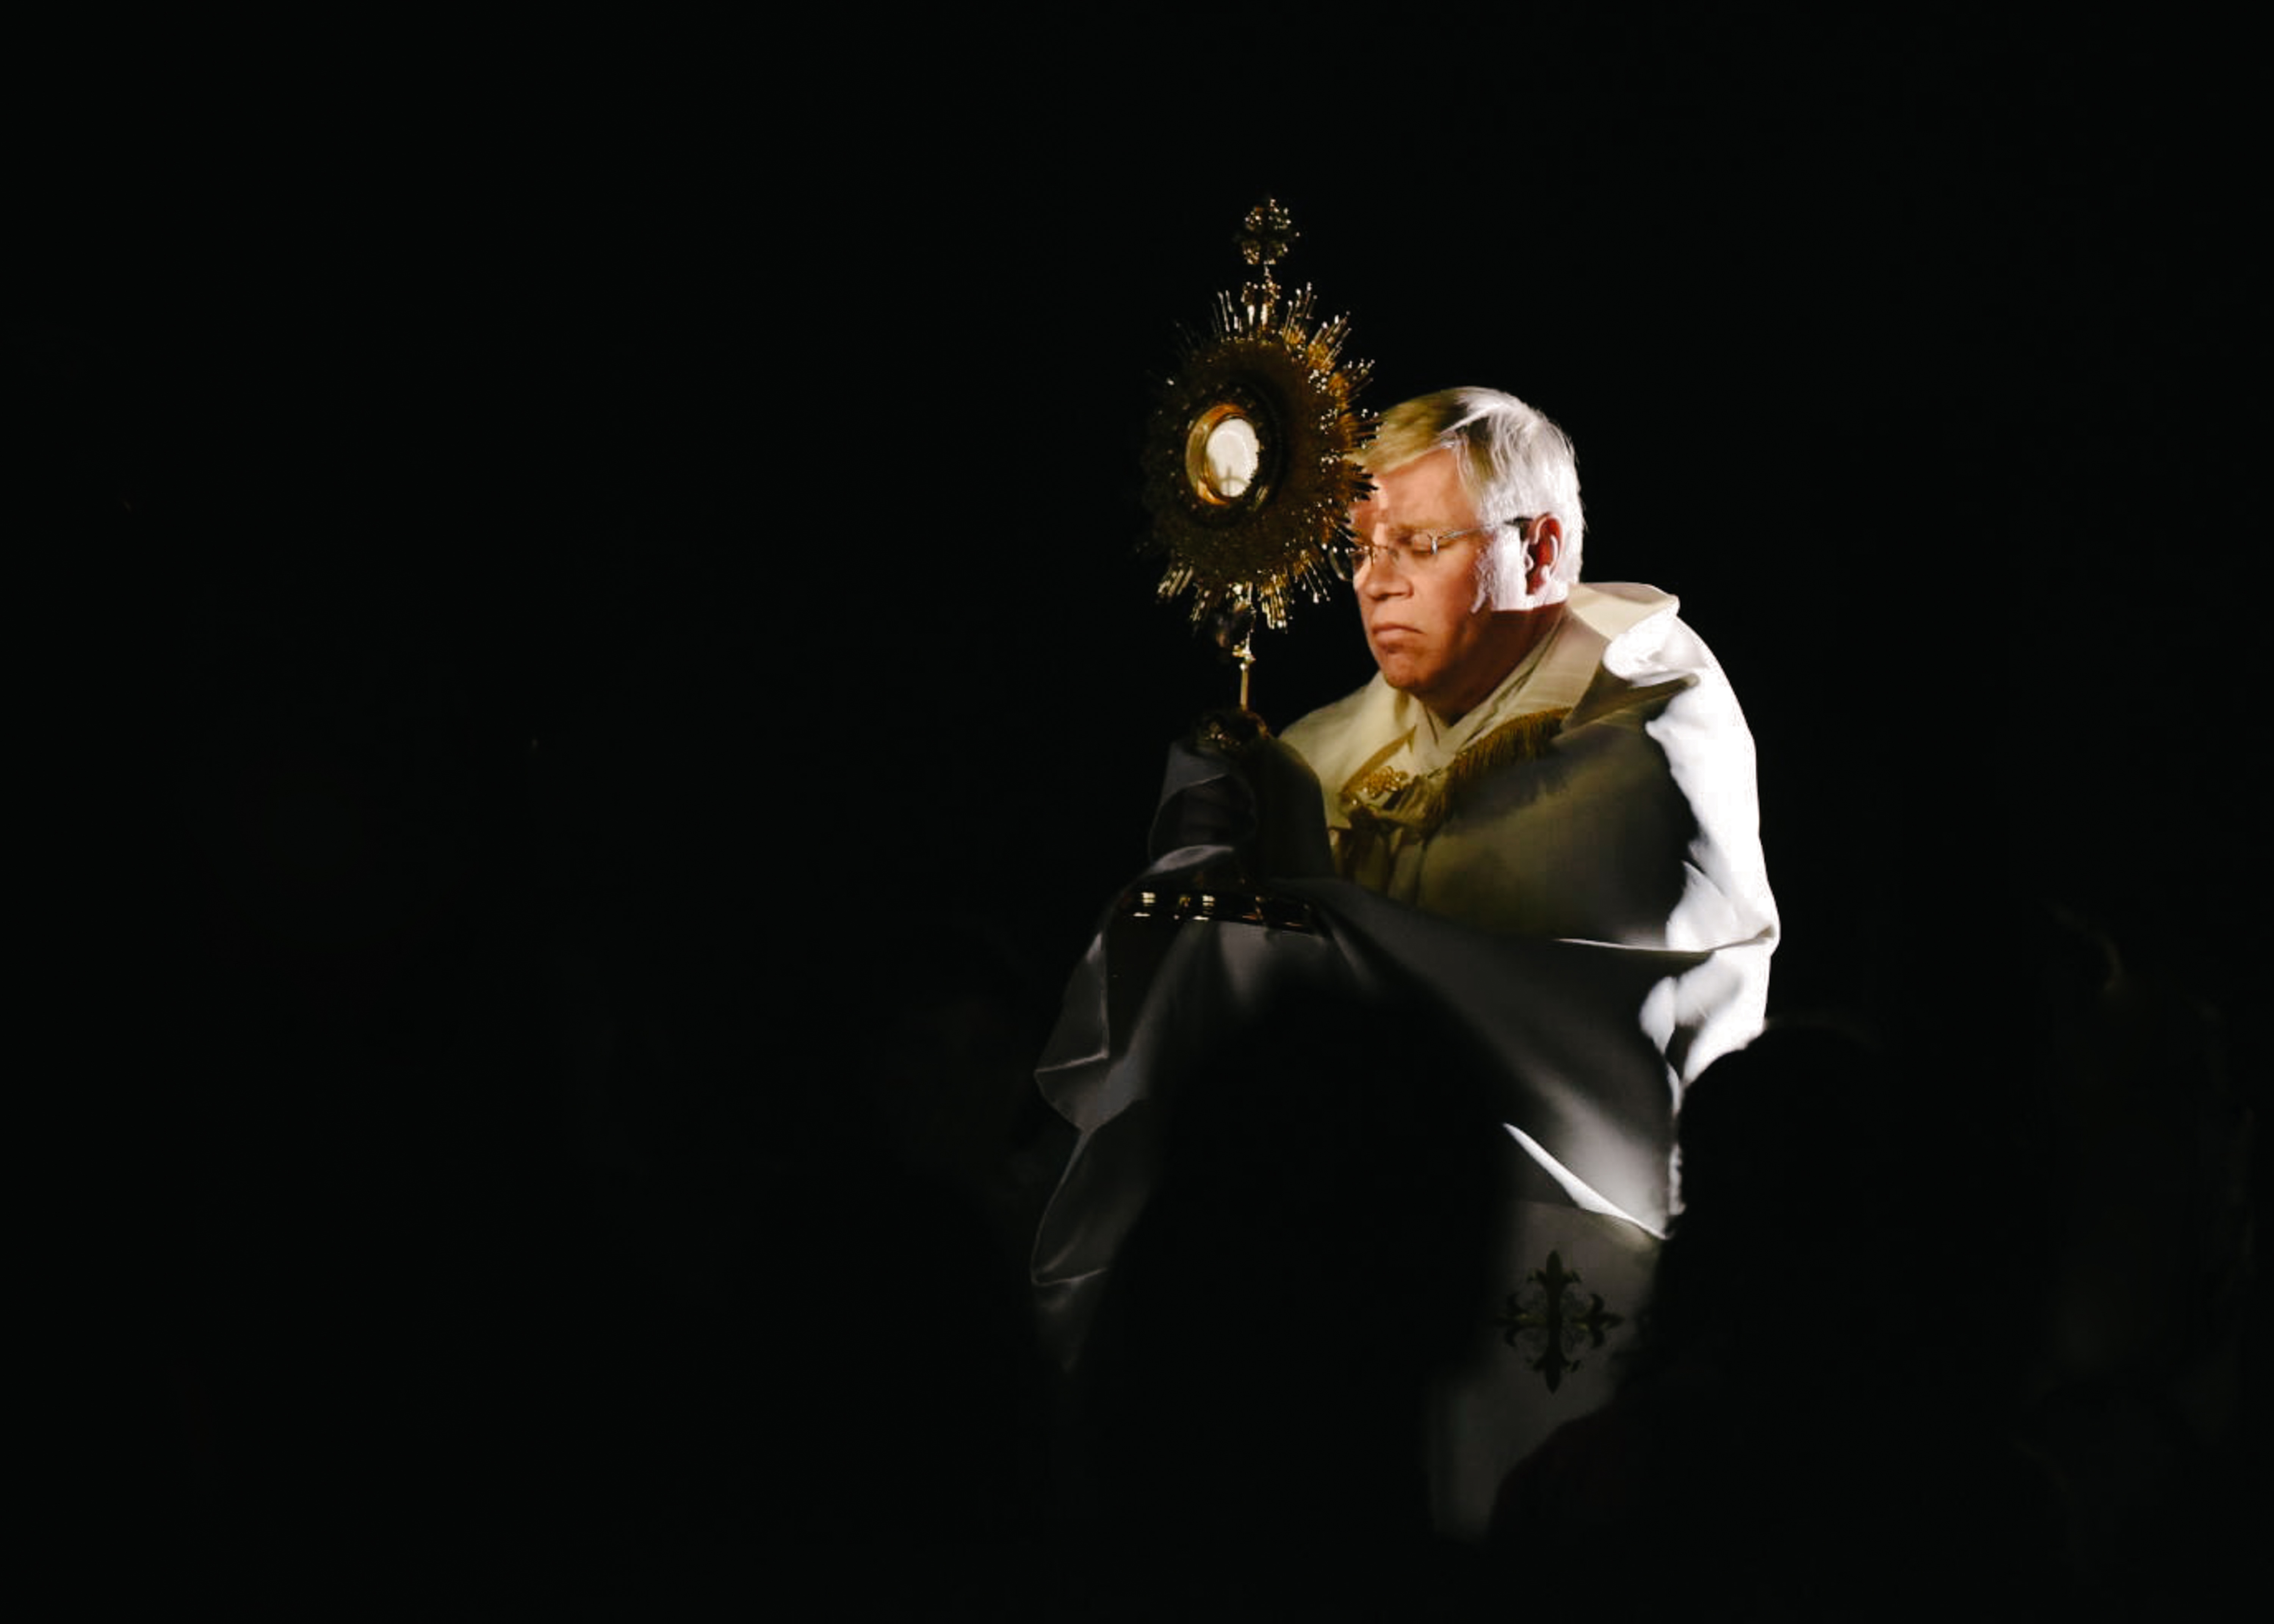
darkness, performing arts, musical theatre